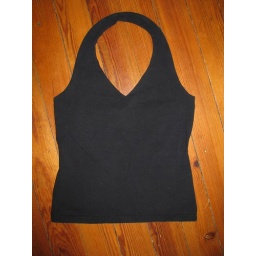
size XS black halter top. cotton and spandex, built in shelf bra. only worn a few times.